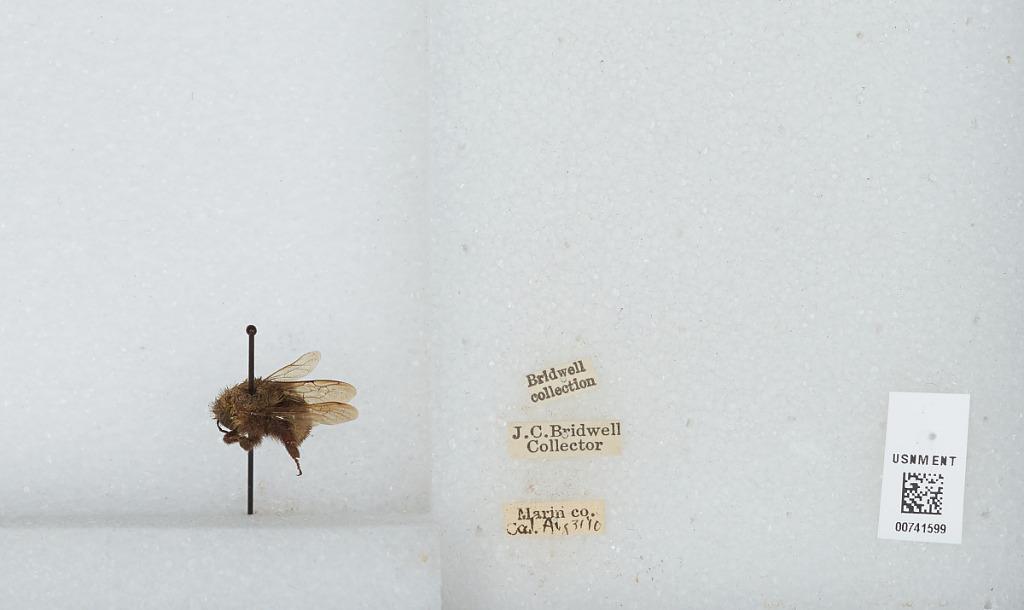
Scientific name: Bombus (Bombus) occidentalis Greene
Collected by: J. Bridwell
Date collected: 1910-8-31
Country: United States
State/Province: California
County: Marin
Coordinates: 38.03, -122.73